Dogfaces (comics)

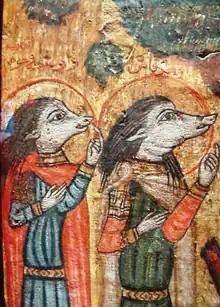
Saints Ahrakas and Oghani as dogheads (dogfaces to a degree, as the hair is human); 18th-century Coptic icon

Long before modern comics and animation, dog-headed people (called cynocephalics, from Greek "κυνοκέφαλοι" (kynokephaloi), from "κύων-" (dog-) and "κεφαλή" (head)) have been depicted in art and legend in many cultures, beginning no later than ancient Egypt. Several ancient Egyptian gods, such as Anubis and Duamutef, are dogheads.